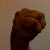
The image shows a hand gesture representing the letter 'M' in Indian Sign Language.